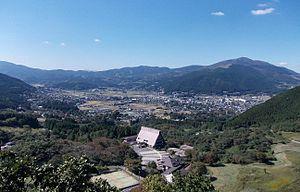
Yufu est une municipalité ayant le statut de ville dans la préfecture d'Ōita, au Japon. La ville a reçu ce statut en 2005.
Le bourg d'Yufuin était un bourg du district d'Ōita, dans la préfecture d'Ōita au Japon.